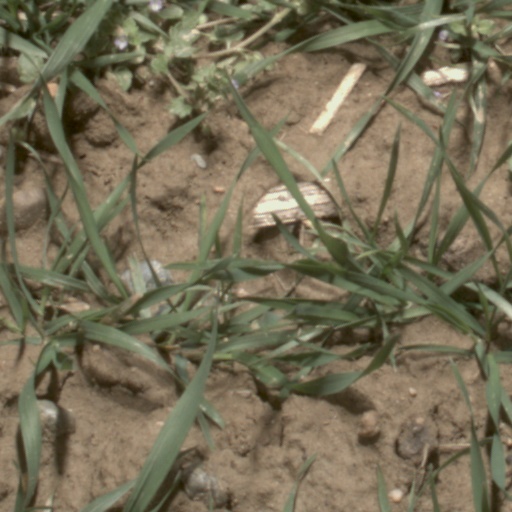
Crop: wheat